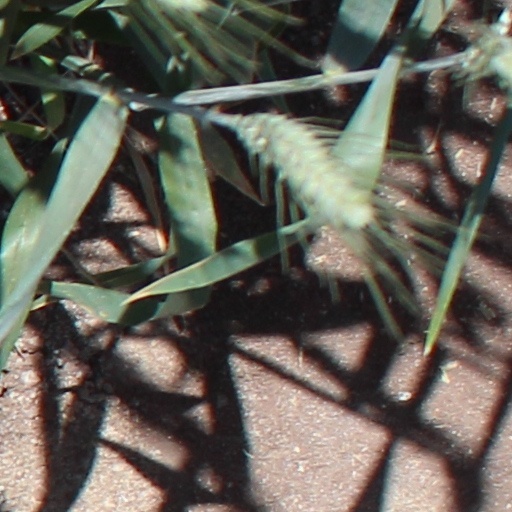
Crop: wheat